Maria Theresa of Savoy

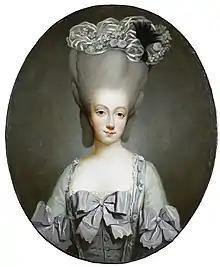

Princess Maria Theresa of Savoy was born at the Royal Palace in Turin during the reign of her grandfather Charles Emmanuel III of Sardinia. The daughter of the heir apparent Victor Amadeus and his wife Maria Antonia Ferdinanda of Spain, she was the couple's third daughter and fifth child of twelve children. She was raised with her sister Princess Maria Giuseppina, who was three years her senior and whom she would join later as a member of the Royal House of France.